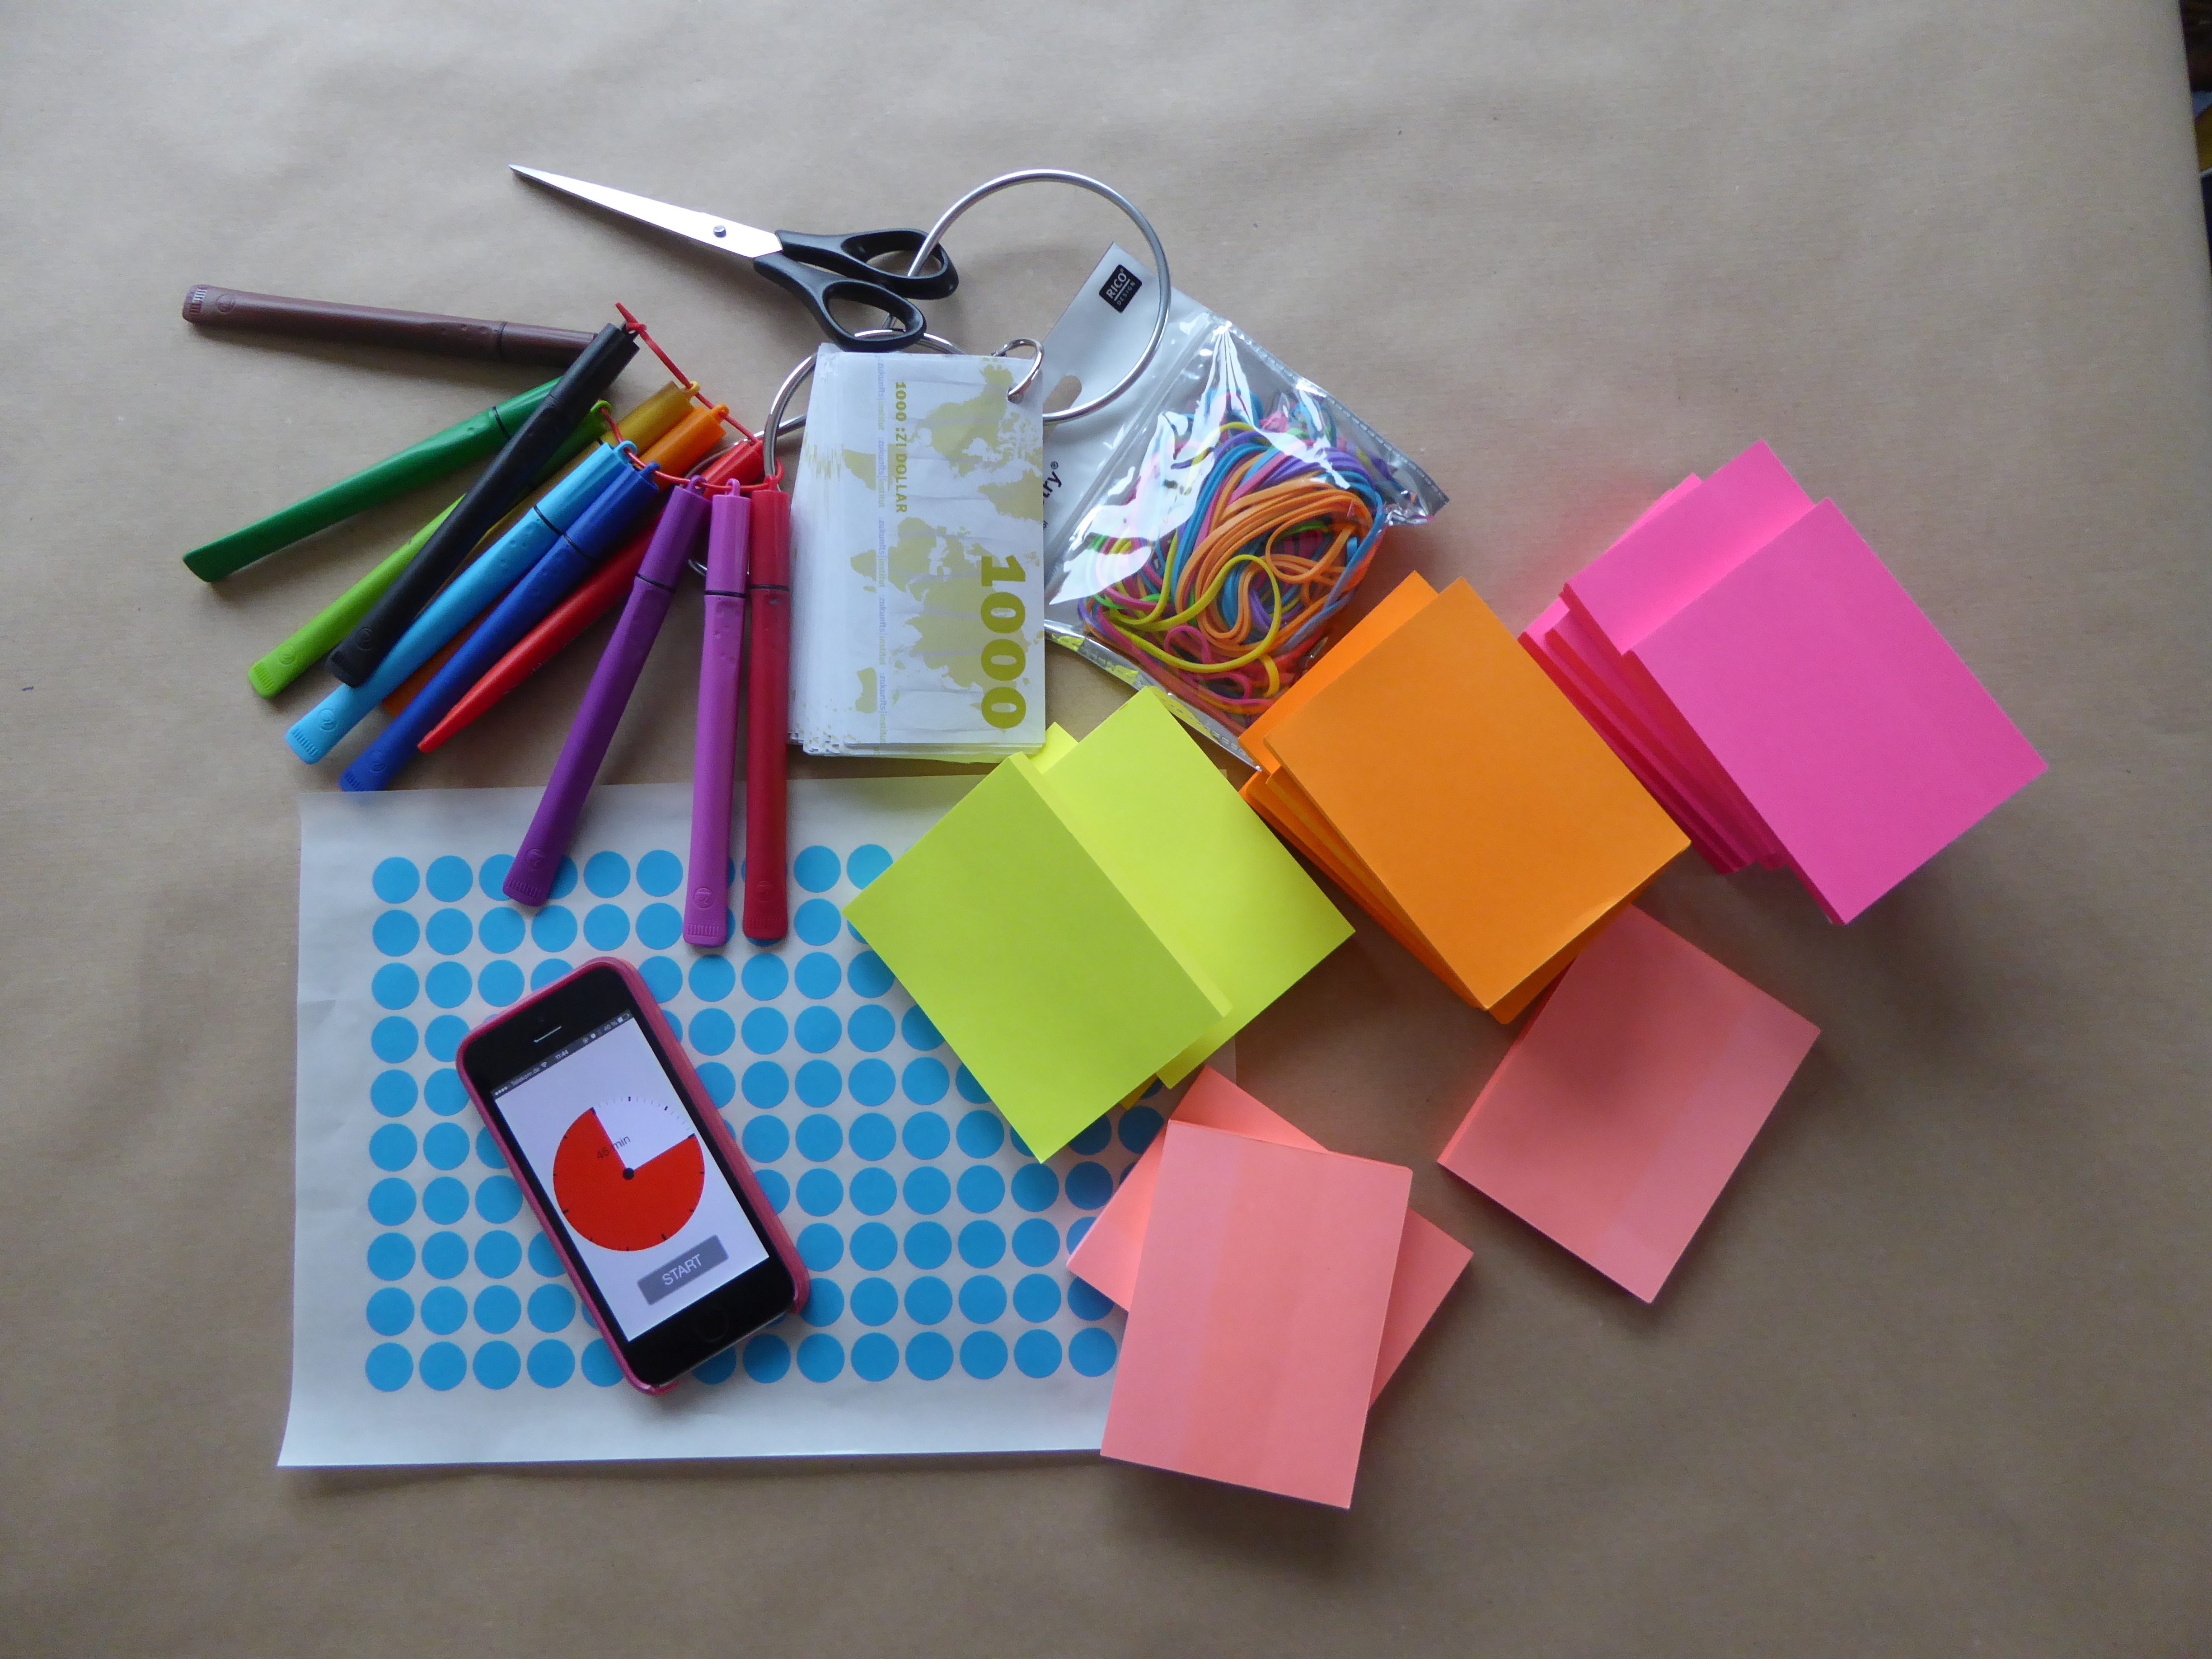
workshop, meeting, paper, toy, art, list, forward, origami paper